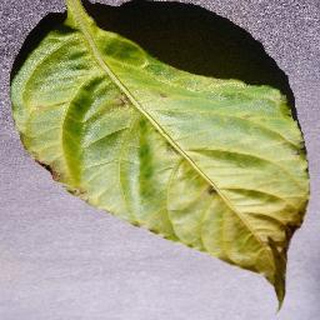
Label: bell_pepper_bacterial_spot